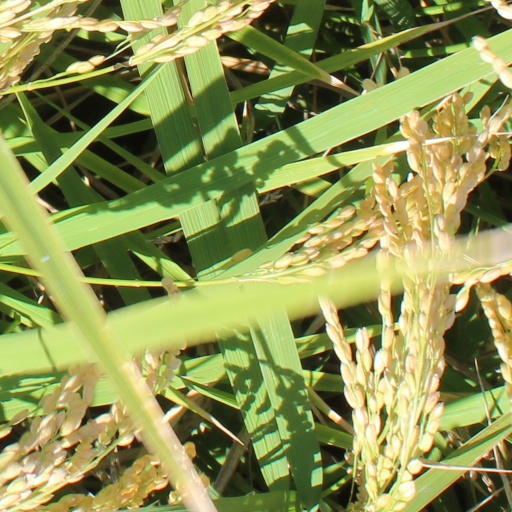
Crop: rice